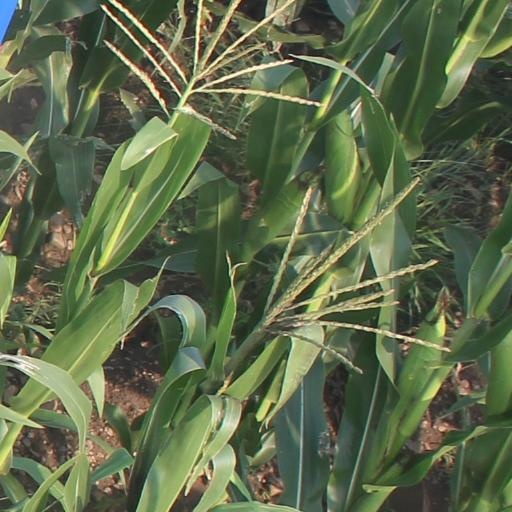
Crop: maize; corn